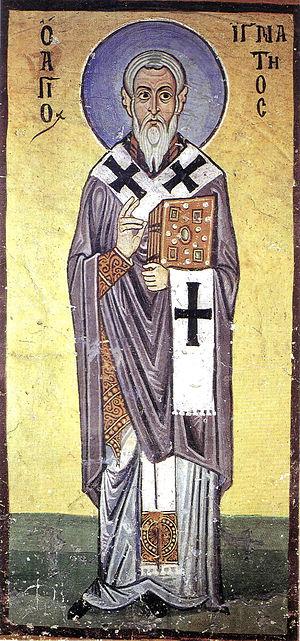
Ignace d'Antioche ou Ignace le Théophore, né vers 35 dans la province de Syrie et mort à Rome en martyr, probablement en 107 ou 113, fut le troisième évêque d'Antioche, après saint Pierre et Évode, à qui il succéda vers 68. Probablement disciple direct des apôtres Pierre et Jean, il est surtout connu pour ses lettres apostoliques, associant le martyre pour la foi aux grains de blé moulus pour devenir le pain de l'Eucharistie.